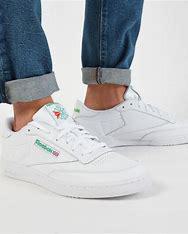
Brand: Reebok
Model: Club C 85